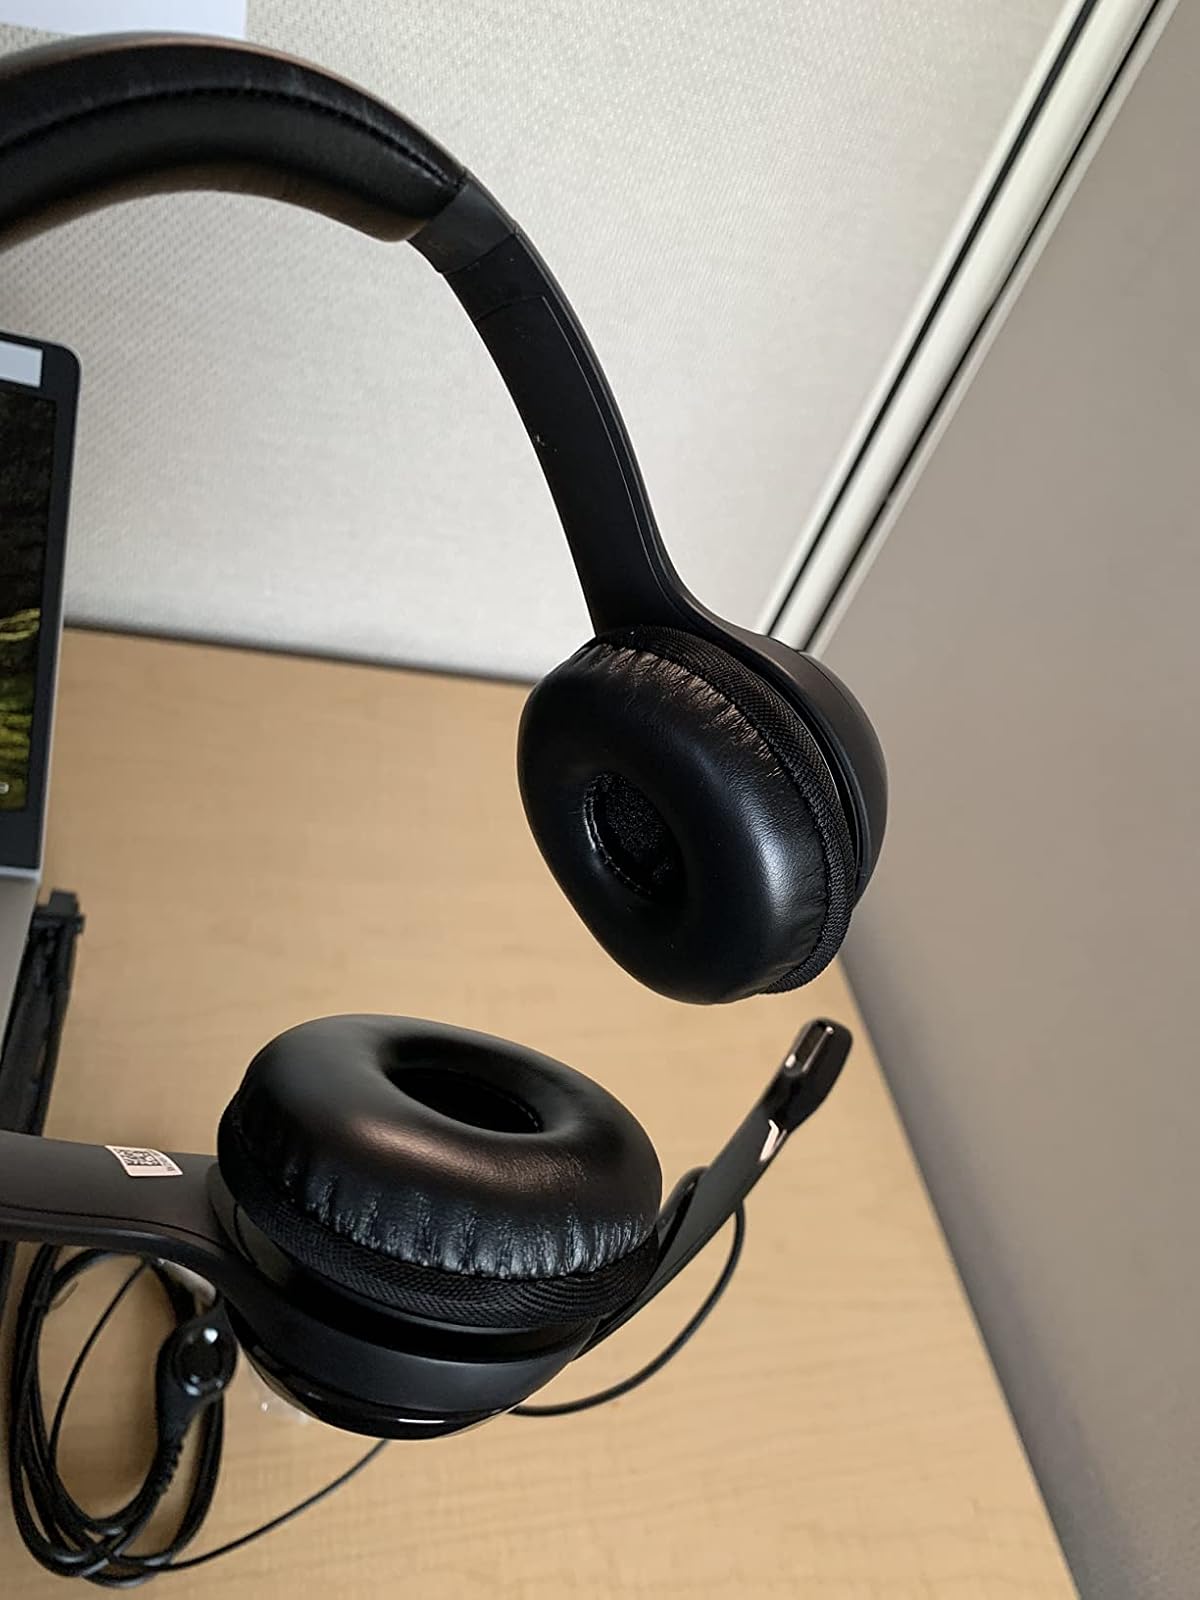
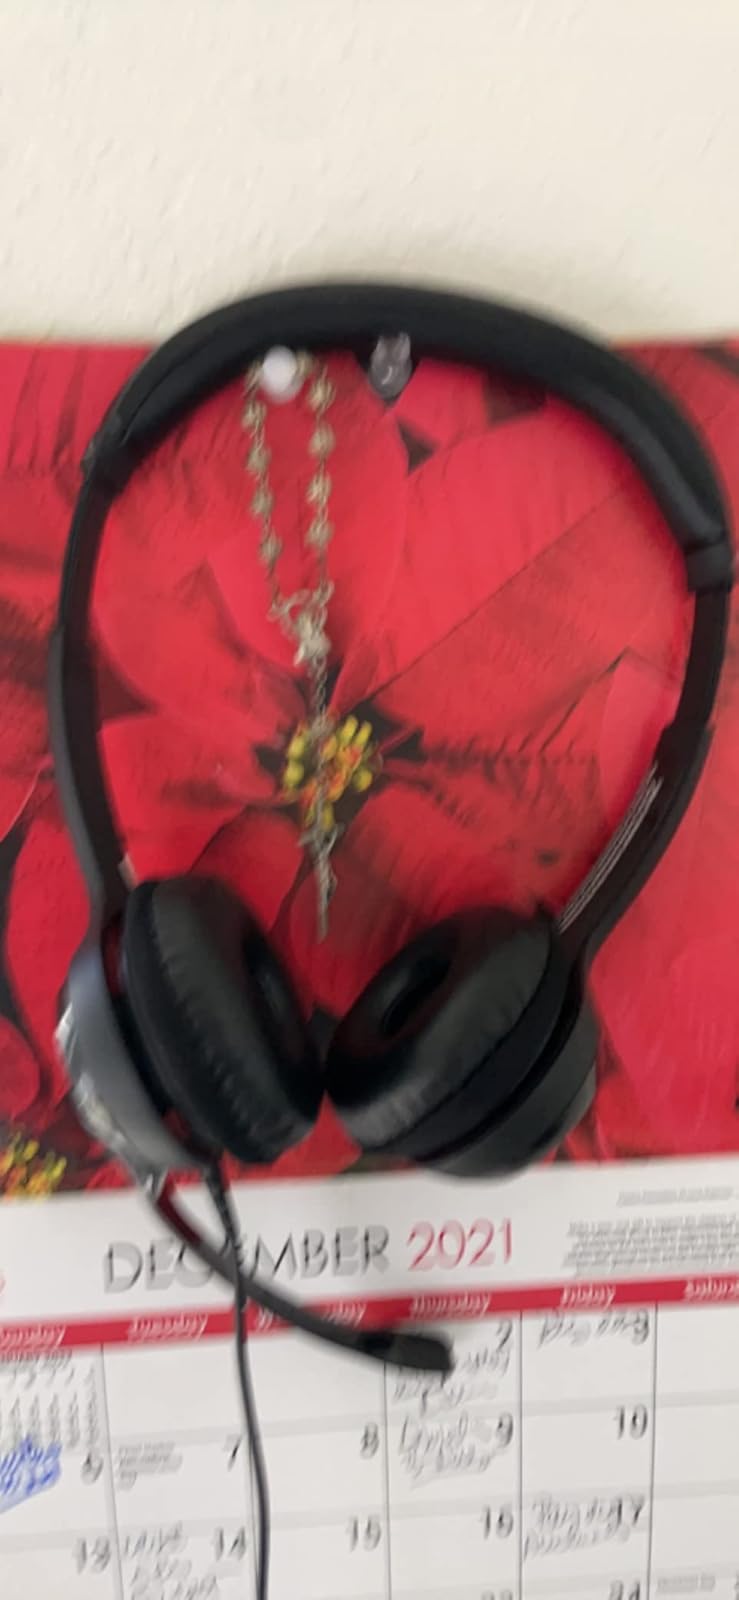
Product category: headphones
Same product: yes